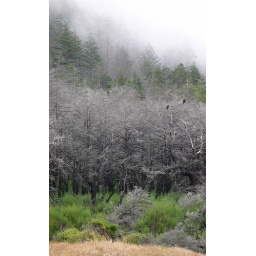
The two turkey vultures in the tree had been eating a sea lion down on the beach.